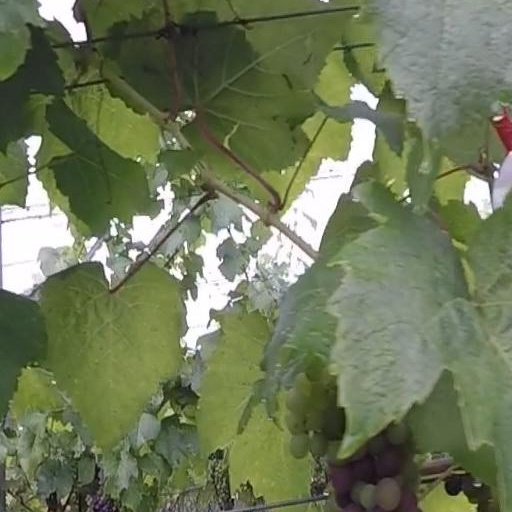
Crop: grape